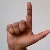
The image shows a hand gesture representing the letter 'L' in Indian Sign Language.